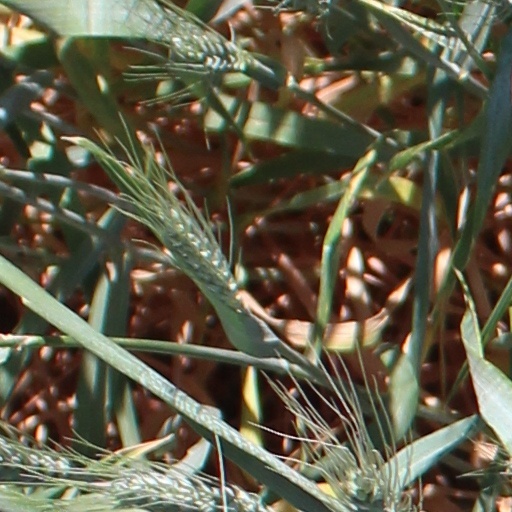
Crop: wheat